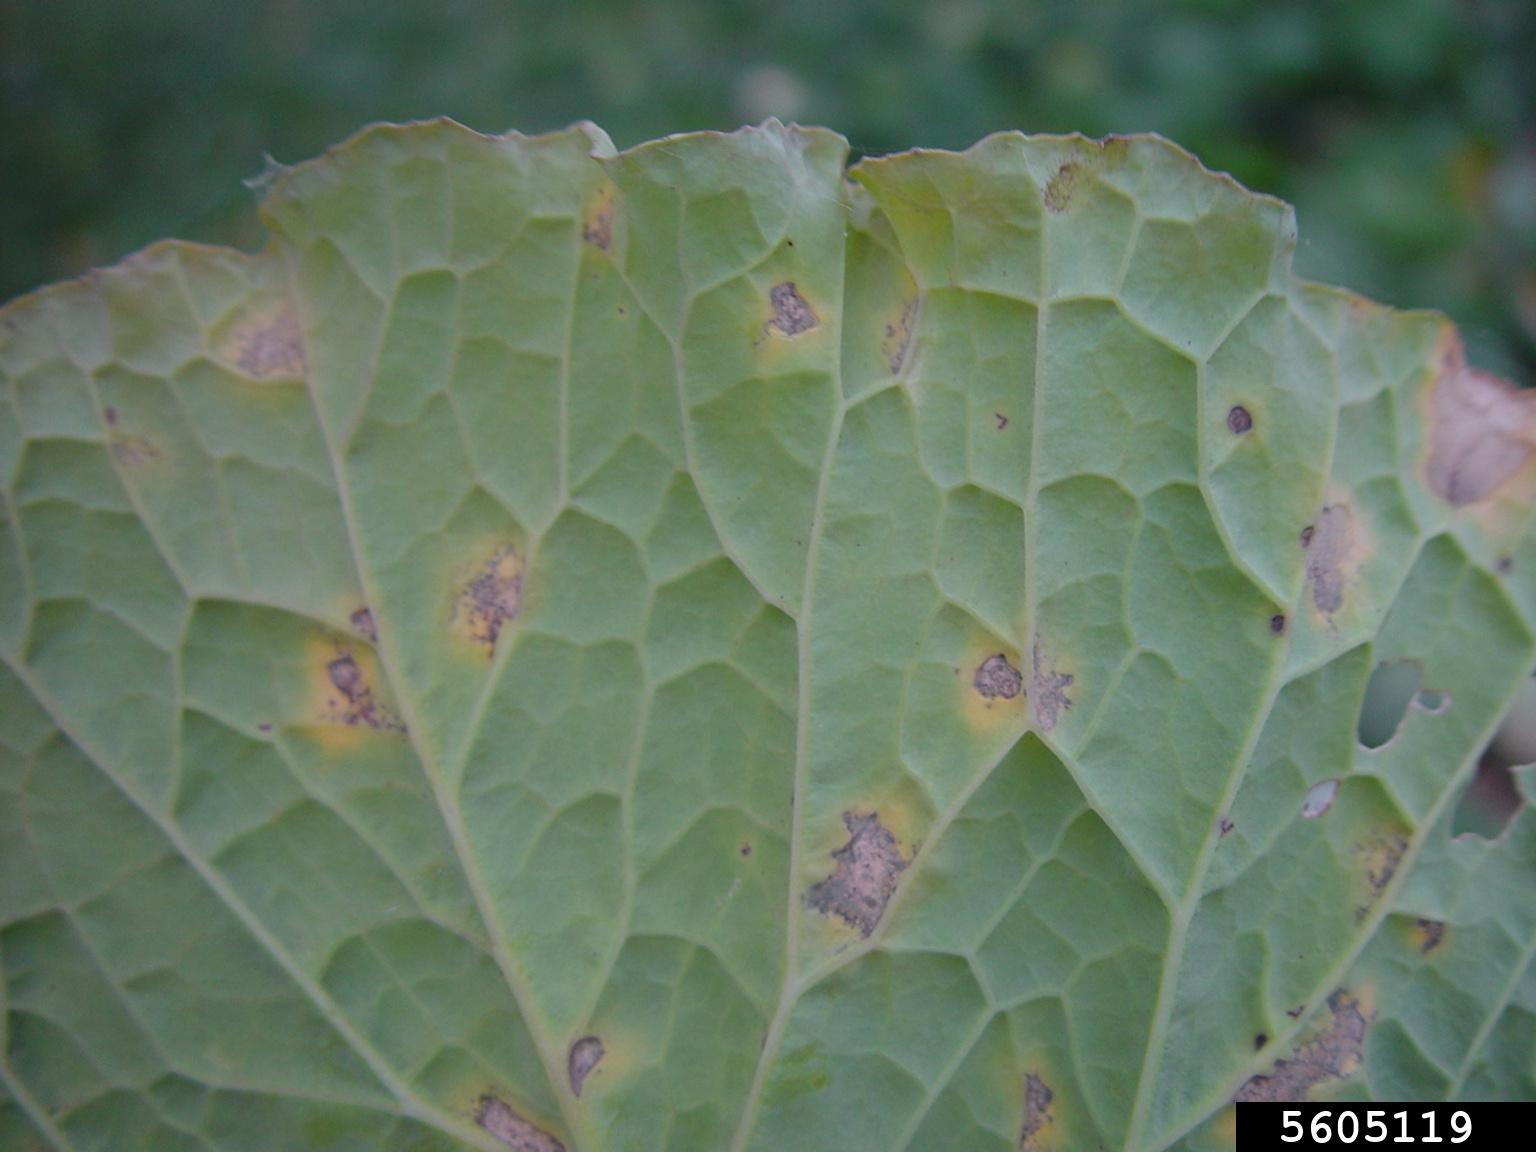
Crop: unknown
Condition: cabbage_cabbage_downy_mildew